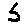
Label: 5